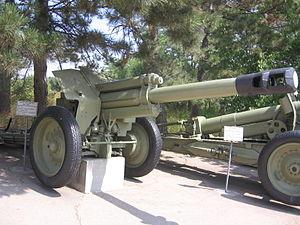
L'armée égyptienne est l'ensemble des forces militaires terrestres de l'Égypte, l'une des quatre branches des Forces armées égyptiennes.